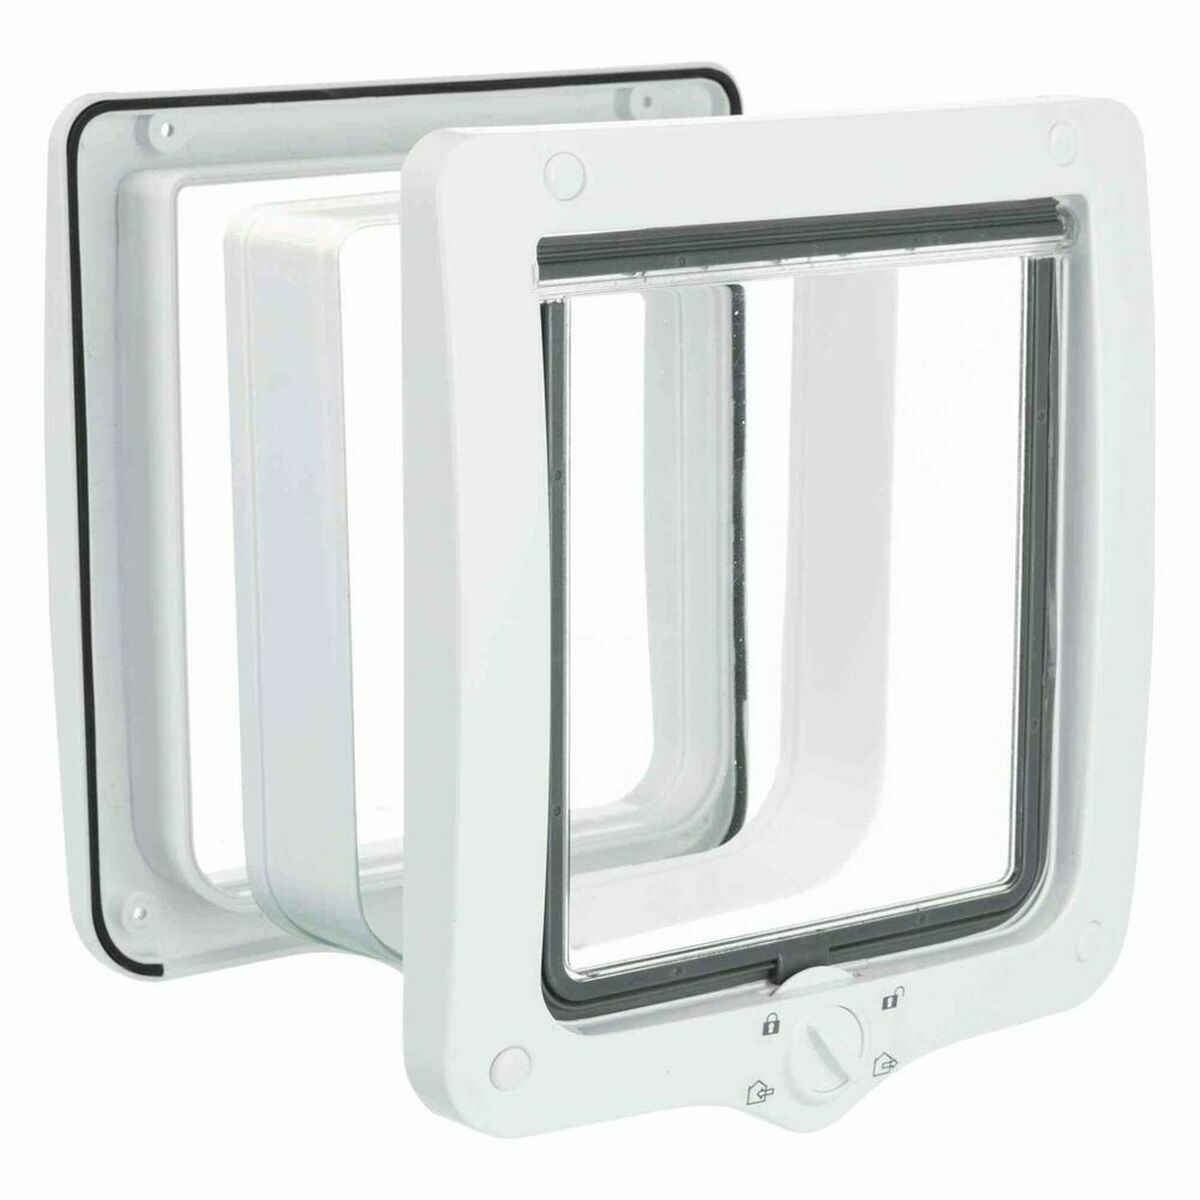
Trixie Gatera Trixie (24 X 28 Cm)
¡Si buscas novedades de tendencia en el mercado, te presentamos Gatera Trixie (24 x 28 cm) ! Color: Blanco Posiciones: 4 Posiciones Medidas aprox.: 24 x 28 cm
Brand: Trixie
Category: Animals & Pet Supplies > Pet Supplies > Pet Doors > Door-Mounted Doors